Taz-Mania

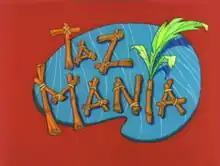

Taz-Mania is an American animated sitcom produced by Warner Bros. Animation from 1991 to 1995, broadcast in the United States on Fox Kids where it stars the Tasmanian Devil.